Placoderm

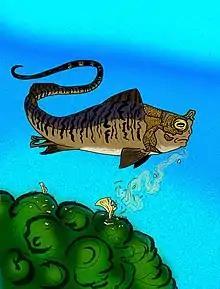
"Kimbryanodus williamburyensis"

"Brindabellaspis" ("Brindabella's shield") was a long-snouted placoderm from the Early Devonian. When it was first discovered in 1980, it was originally regarded as a weejasperaspid acanthothoracid due to anatomical similarities with the other species found at the same locality. According to Philippe Janvier, anatomical similarities in the brain of "Brindabellaspis stensioi" and the brain of a jawless fish suggest it is a basal placoderm closest to the ancestral placoderm. Various Early to Middle Devonian placoderm "incertae sedis" have also been inserted in the order.